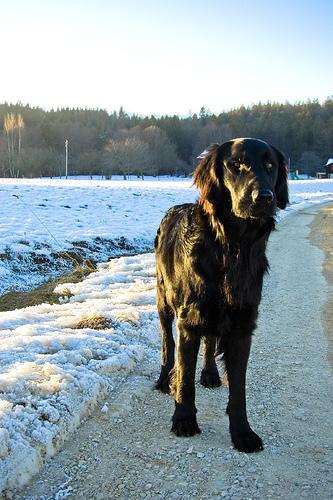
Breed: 206-n000047-flat_coated_retriever